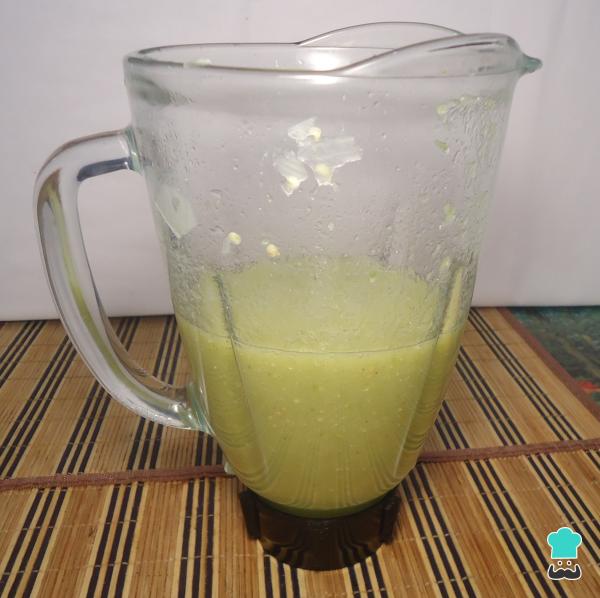
Cuando los ingredientes de nuestra salsa se encuentre perfectamente cocidos, los vaciamos en la licuadora y trituramos todo hasta que obtengamos una consistencia uniforme y homogénea. Tal como se ve en la foto.Truco: Es recomendable esperar que los ingredientes se enfríen un poco antes de triturarlos en la licuadora.